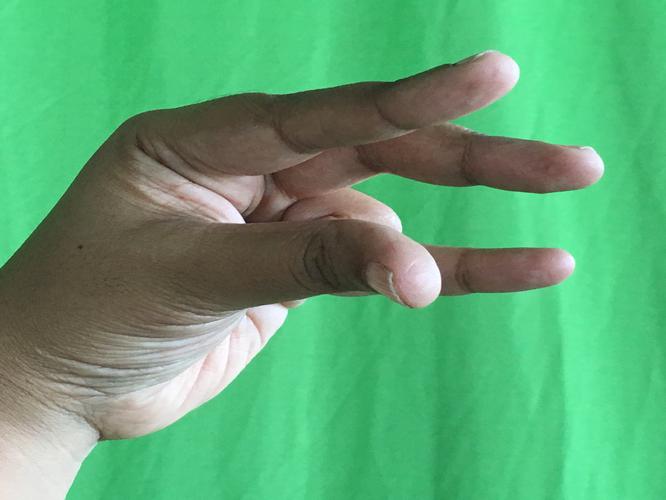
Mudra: Kangulam
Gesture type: single_hand